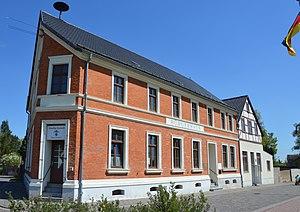
Bahrendorf est une ancienne municipalité de Saxe-Anhalt qui fait aujourd'hui partie depuis 2001 de la communauté de communes de Sülzetal dans l'arrondissement de la Börde et la Magdeburger Börde. Elle se trouve à seize kilomètres au sud de Magdebourg. Sa population était de 731 habitants en 2006.